Union College

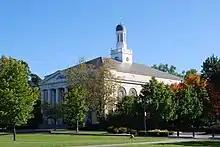
Memorial Chapel

Schaffer Library: Schaffer Library, erected in 1961, was the first building constructed at Union for the sole purpose of housing the college library. Trustee Henry Schaffer donated the majority of funds needed for its construction as well as for a later expansion between 1973 and 1974. The original building was designed by Walker O. Cain of McKim, Mead and White and built by the Hamilton Construction Company. Additional interior work supported by the Schaffer Foundation was done in the 1980s. After structural problems with the 1973–1974 addition developed, a major project to renovate and expand the library was undertaken in the late 1990s. Designed by the firm of Perry, Dean, Rogers, and Partners, the renovation provided space for College Media Services, Writing Center, and a language lab.